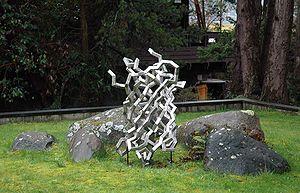
La protéine fluorescente verte est une protéine ayant la propriété d'émettre une fluorescence de couleur verte. Issue d'une méduse, cette protéine est intrinsèquement fluorescente sous l'action d'une enzyme, l'aequoréine, une luciférase qui agit en présence de calcium. Son gène peut être fusionné in-vitro au gène d'une protéine que l'on souhaite étudier. Le gène recombinant est ensuite réintroduit dans des cellules ou un embryon, qui va alors synthétiser la protéine de fusion, alors fluorescente. On pourra alors l'observer à l'aide d'un microscope à fluorescence, par exemple. Cette méthode permet d'étudier les protéines dans leur environnement naturel : la cellule vivante. La découverte et les applications de la GFP ont été couronnées par le prix Nobel de chimie décerné à Osamu Shimomura, Martin Chalfie et Roger Tsien le 8 octobre 2008.